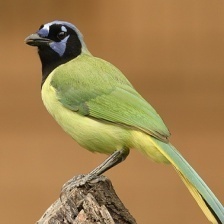
Species: GREEN JAY
Scientific name: CYANOCORAX YNCAS
ImageNet parent category: jay